Provisional Government of the Republic of China (1912)

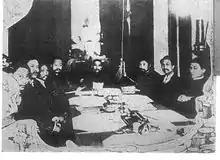
A conference of the cabinets in Nanjing Provisional Government

On 1 January 1912, Sun Yat-sen announced the establishment of the Republic of China in Nanjing, and he was inaugurated as the Provisional President of the Republic. General Li Yuanhong was made Provisional Vice President. Under the Provisional Government, there were ten ministries: